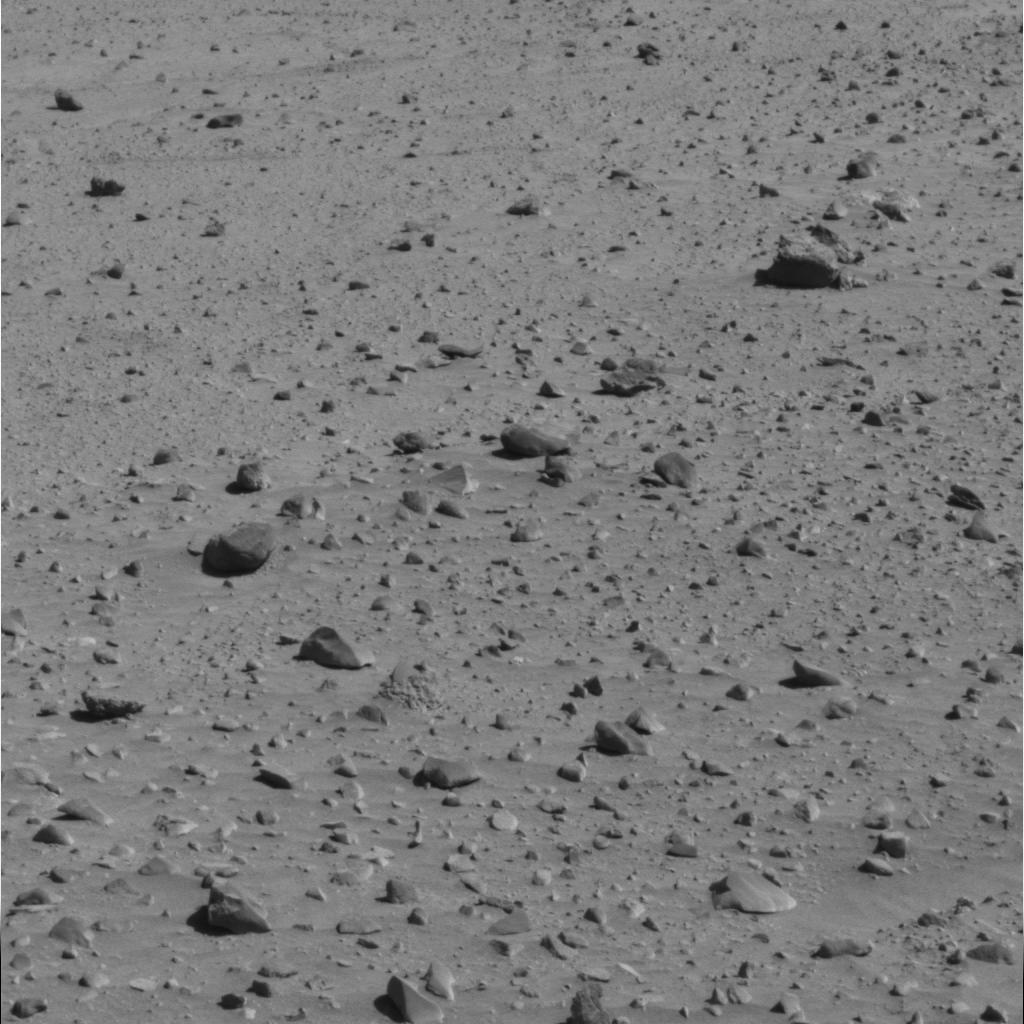
Surface features visible: Float Rocks, Clasts, Soil, Nearby Surface